Oakley (Heathsville, Virginia)

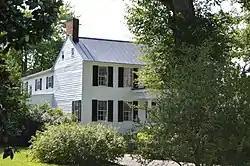
Front and southern side

Oakley is a historic plantation house located at Heathsville, Northumberland County, Virginia. It was built about 1820, and is a -story, five-bay, Federal style frame dwelling. It is topped by a gabled standing seam metal roof. A frame two-story ell was added in 1898 and a one-story, glass-enclosed porch in 1978. The front facade features a one-story, tetrastyle porch. Also on the property are the contributing massive frame barn and 19th century frame shed. It is located in the Heathsville Historic District. The house was owned for a time by C. Harding Walker, a notable state politician, and his family.